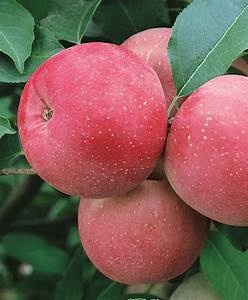
Label: apple